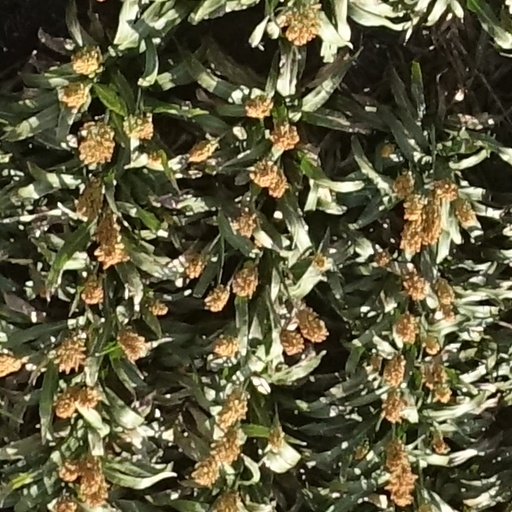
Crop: sorghum